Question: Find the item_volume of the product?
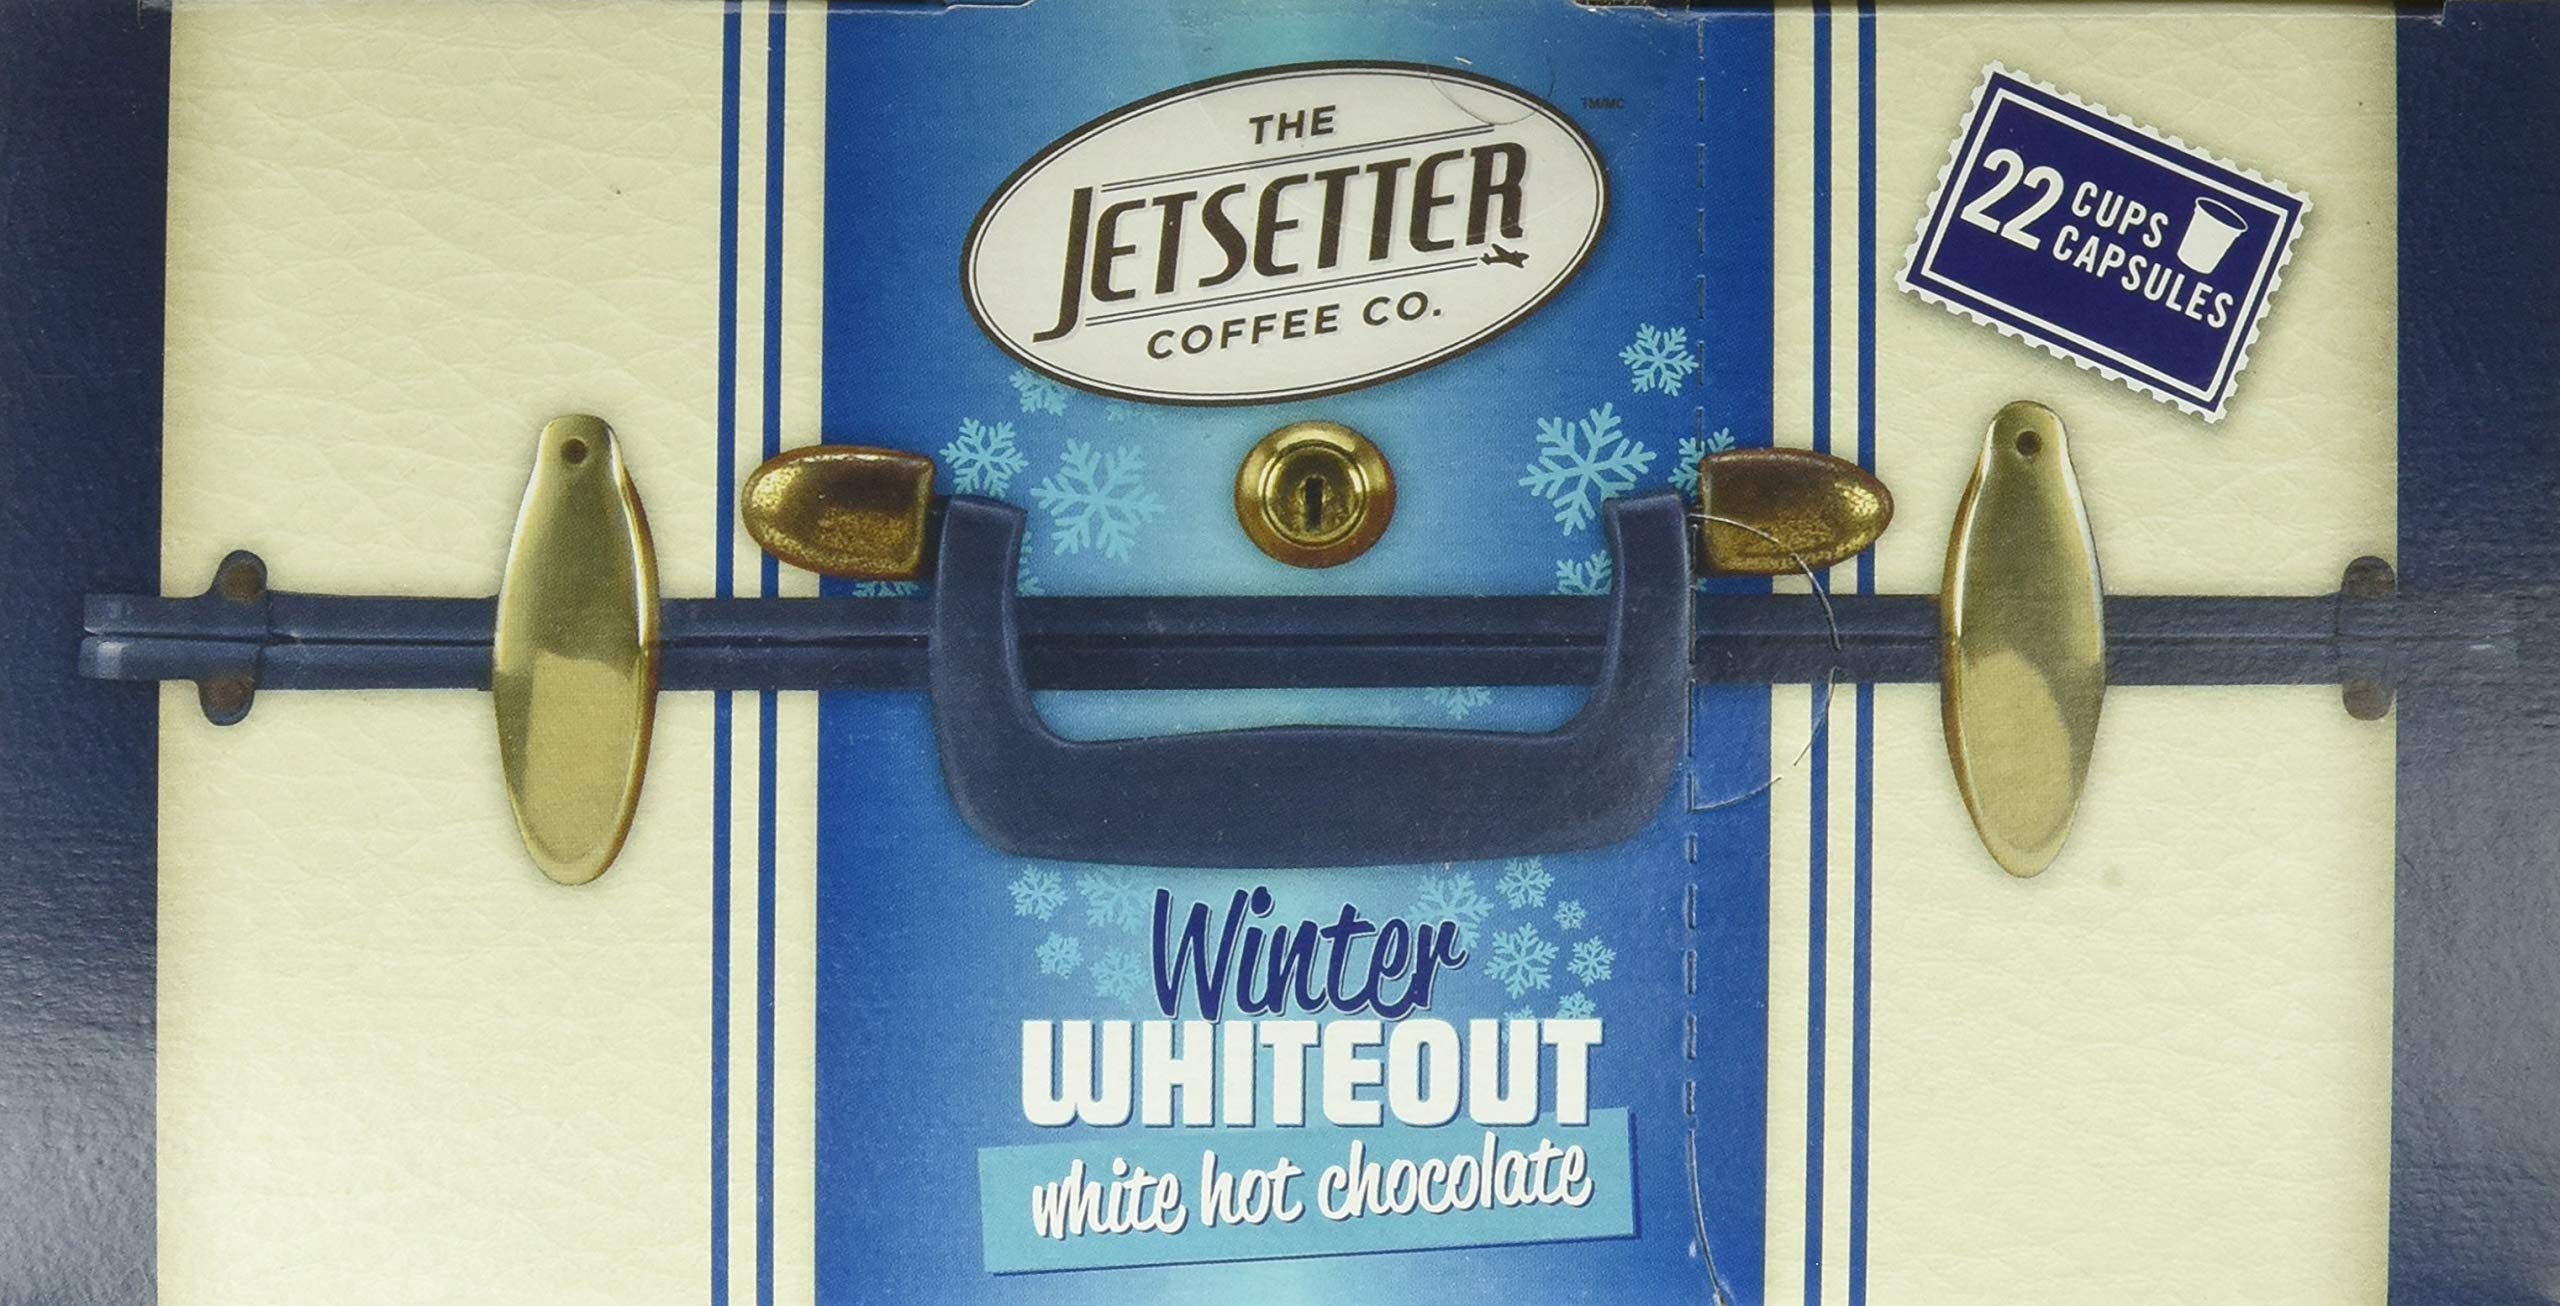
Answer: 22.0 cup